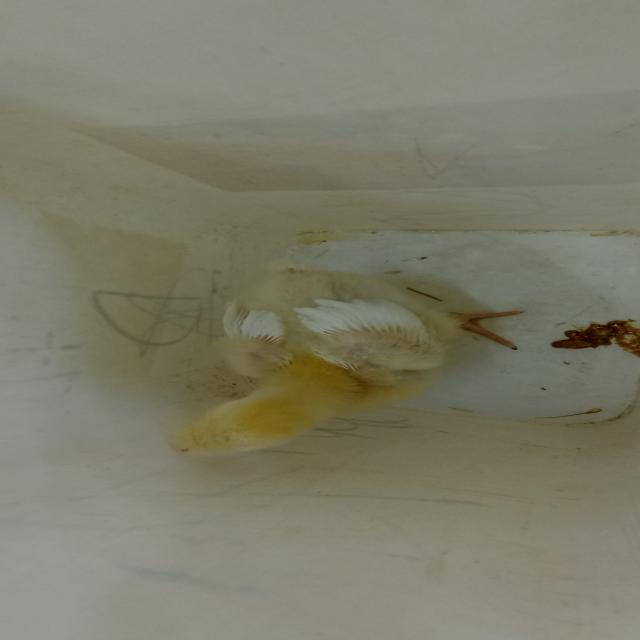
Weight: 407 g